WTTE

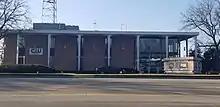
WSYX/WTTE/WWHO studios in Columbus. "Cunningham Broadcasting Corporation" is displayed on the bottom row of the front monument sign, signifying the owner of WTTE's license assets.

In 1996, Sinclair Broadcast Group announced the purchase of St. Louis–based River City Broadcasting, which in Columbus owned ABC affiliate WSYX. The deal was soon amended at the behest of federal regulators to omit WSYX, which Sinclair had originally planned to control under a local marketing agreement. In spite of Sinclair not immediately buying WSYX, the station became very important to WTTE. On September 16, 1996, WSYX began producing a newscast for WTTE, "Fox News at 10", from its studios. The arrangement was similar to one adopted by Sinclair-owned Fox affiliate WDKY-TV in Lexington, Kentucky, the year prior. It was anchored by Lorene Wagner, a former reporter and anchor for WSYX and WBNS-TV. While it had a dedicated set and news anchors, it drew on WSYX for weather and sports personalities. "Fox News at 10" made a strong showing, quickly eclipsing the WCMH-TV–produced WWHO newscast in the ratings. The WWHO news was canceled in October 1997, leaving WTTE with the only 10 p.m. news program in Columbus.